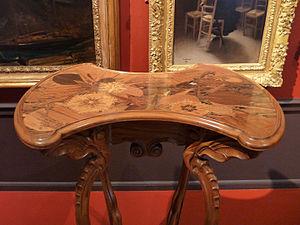
guéridon ""Libellule"""
Le musée des Beaux-Arts de Reims est un musée des Beaux-Arts français situé rue Chanzy, à Reims, en Champagne-Ardenne. Fondé en 1794, il a attiré 34 638 visiteurs en 2002. Il a attiré 36 130 visiteurs en 2018 et est actuellement fermé pour travaux.